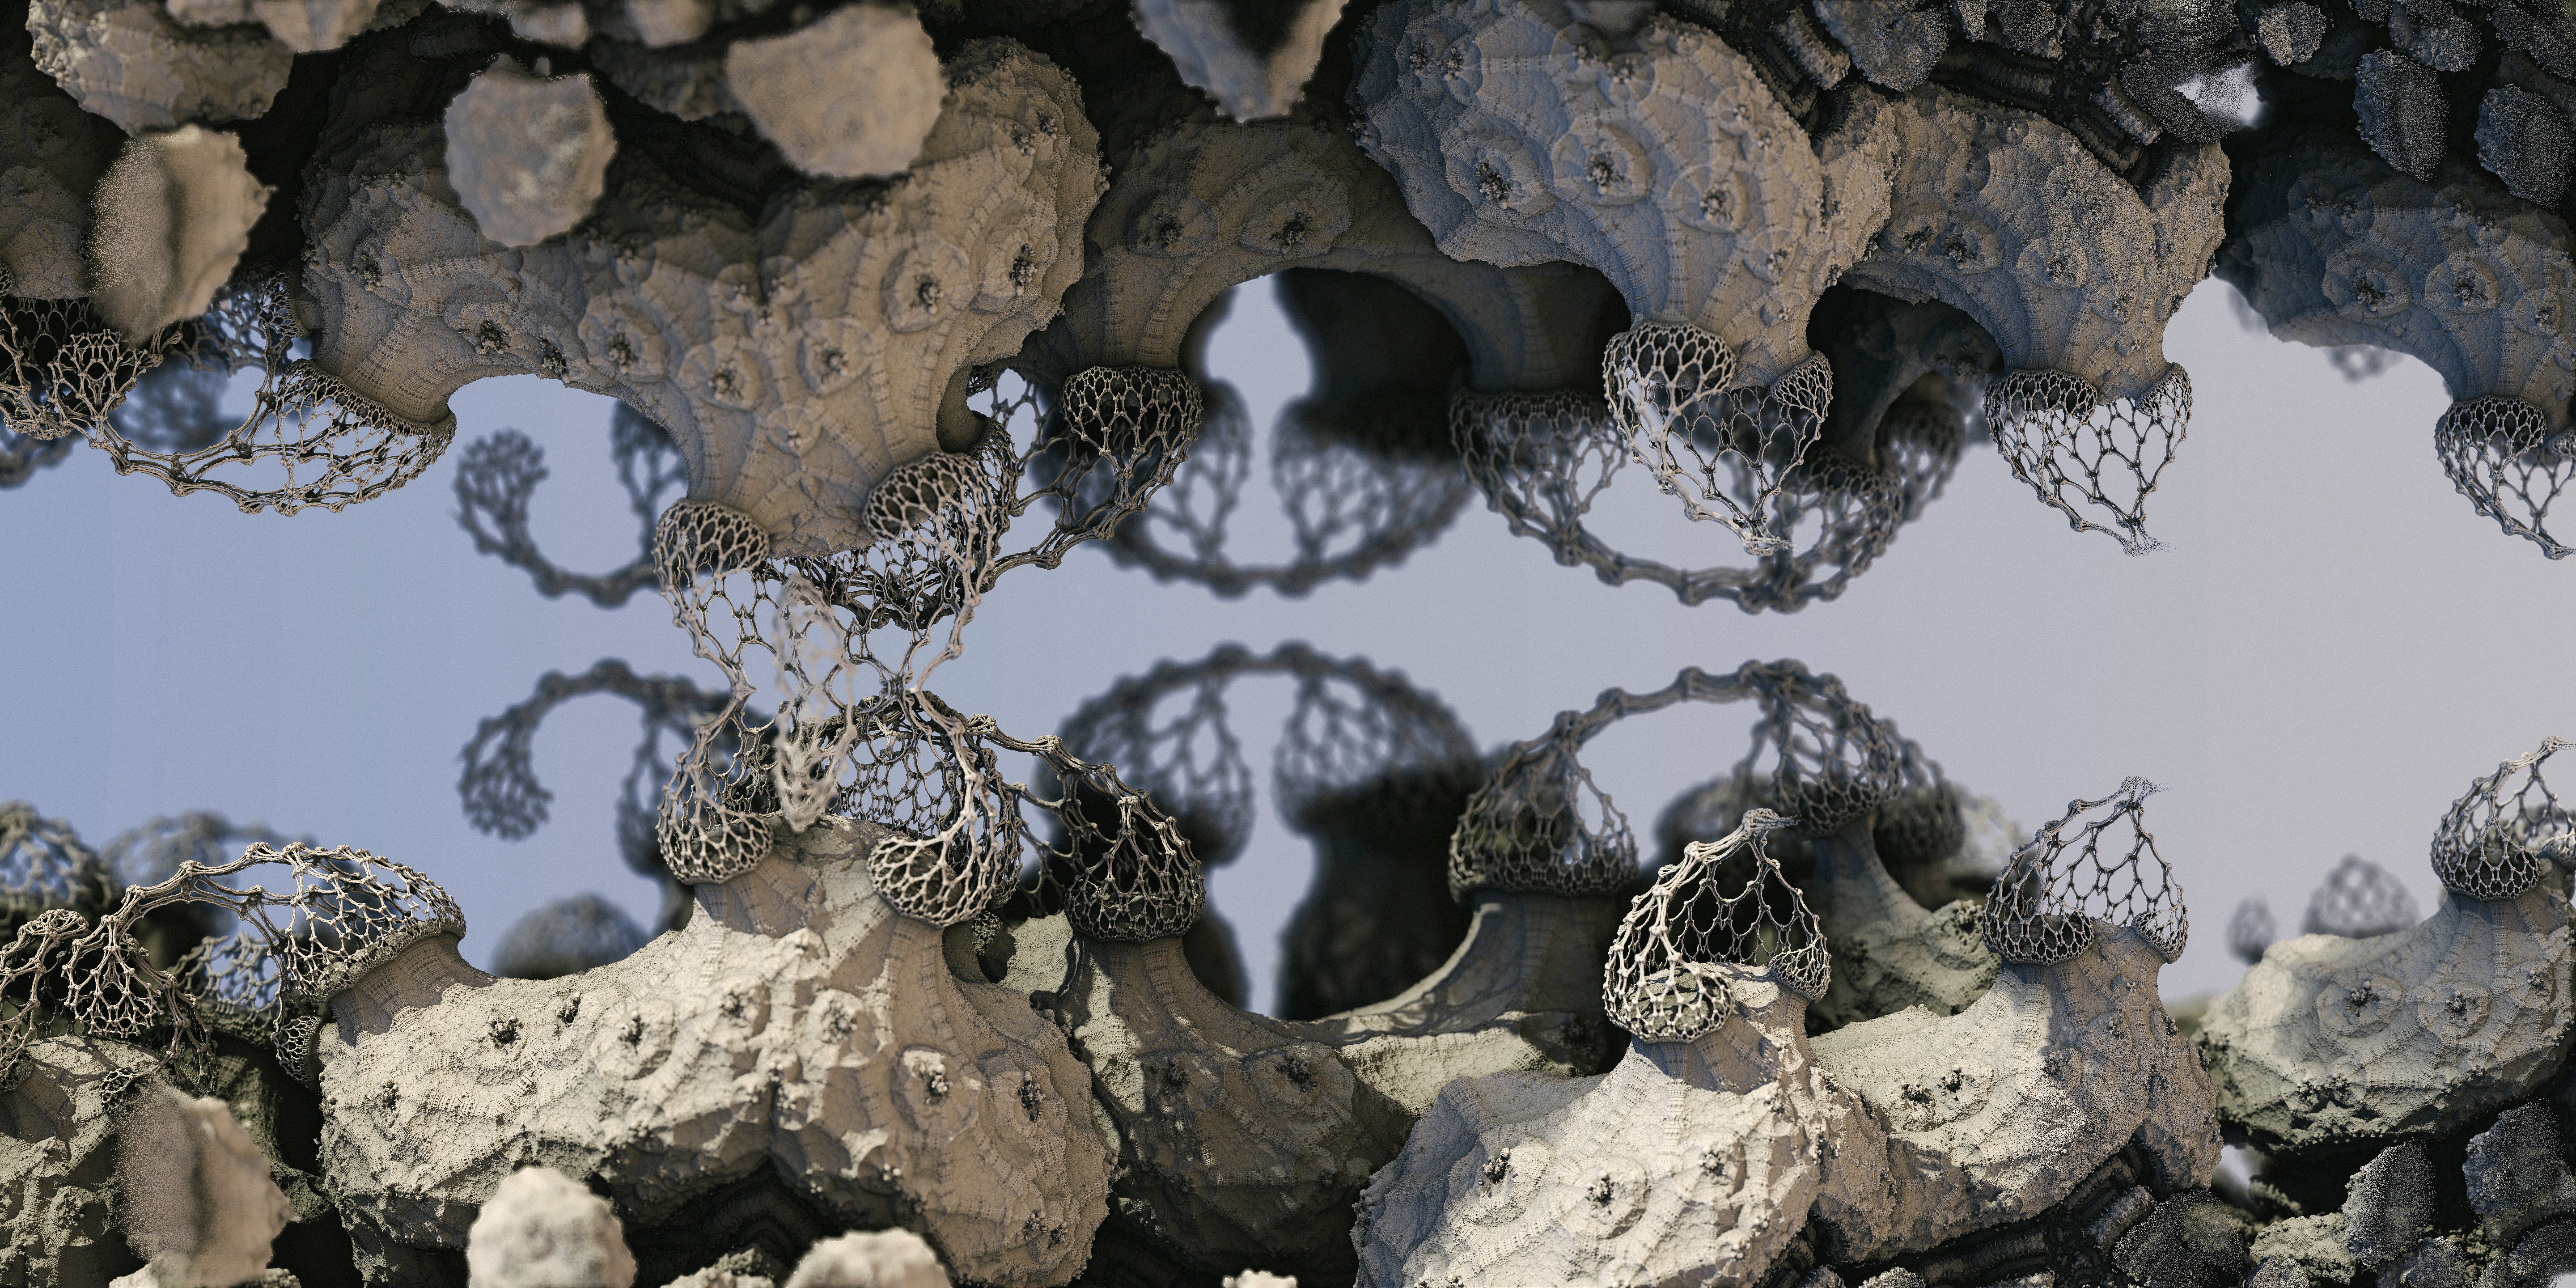
nature, rock, branch, winter, formation, wildlife, geology